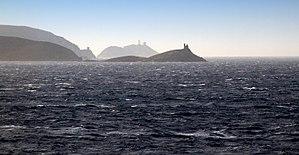
Rogliano est une commune française située dans la circonscription départementale de la Haute-Corse et le territoire de la collectivité de Corse. Elle appartient à l'ancienne piève de Luri et est historiquement le chef-lieu du Cap Corse.
Le Cap Corse est une péninsule située au nord-est de la Corse. Ses habitants sont appelés Capcorsins.
Les tours génoises sont des tours côtières disposées le long du littoral des anciens territoires de la République de Gênes.